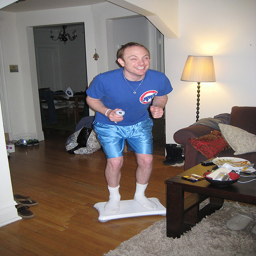
A man squatting on a scale in a living room making a gay face.
A person using a balance board to play games
A person standing on a wii board with a wii remote in his hand
Man holding Wii device on what could be Wii platform controller.
a man holding a wii mote while standing on the wii exercise board